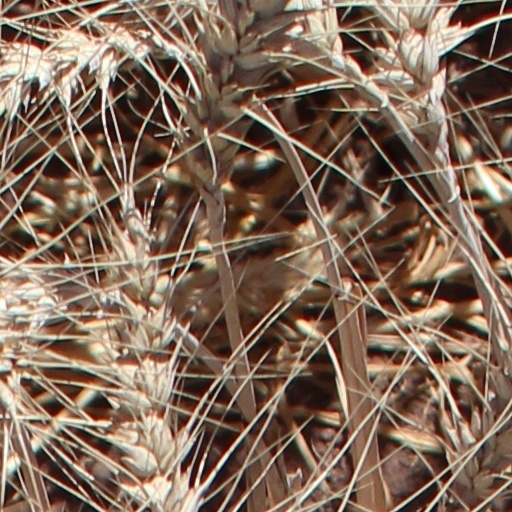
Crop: wheat